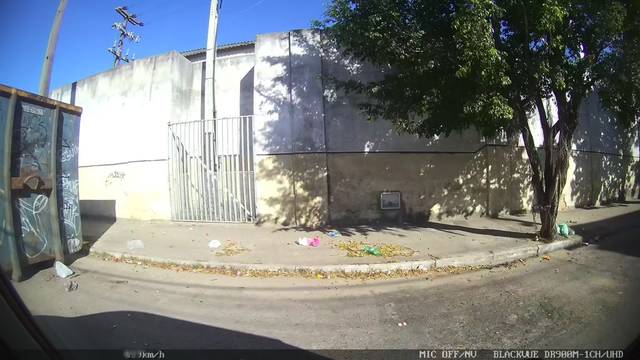
Region: Brazil
Coordinates: -3.717, -38.548